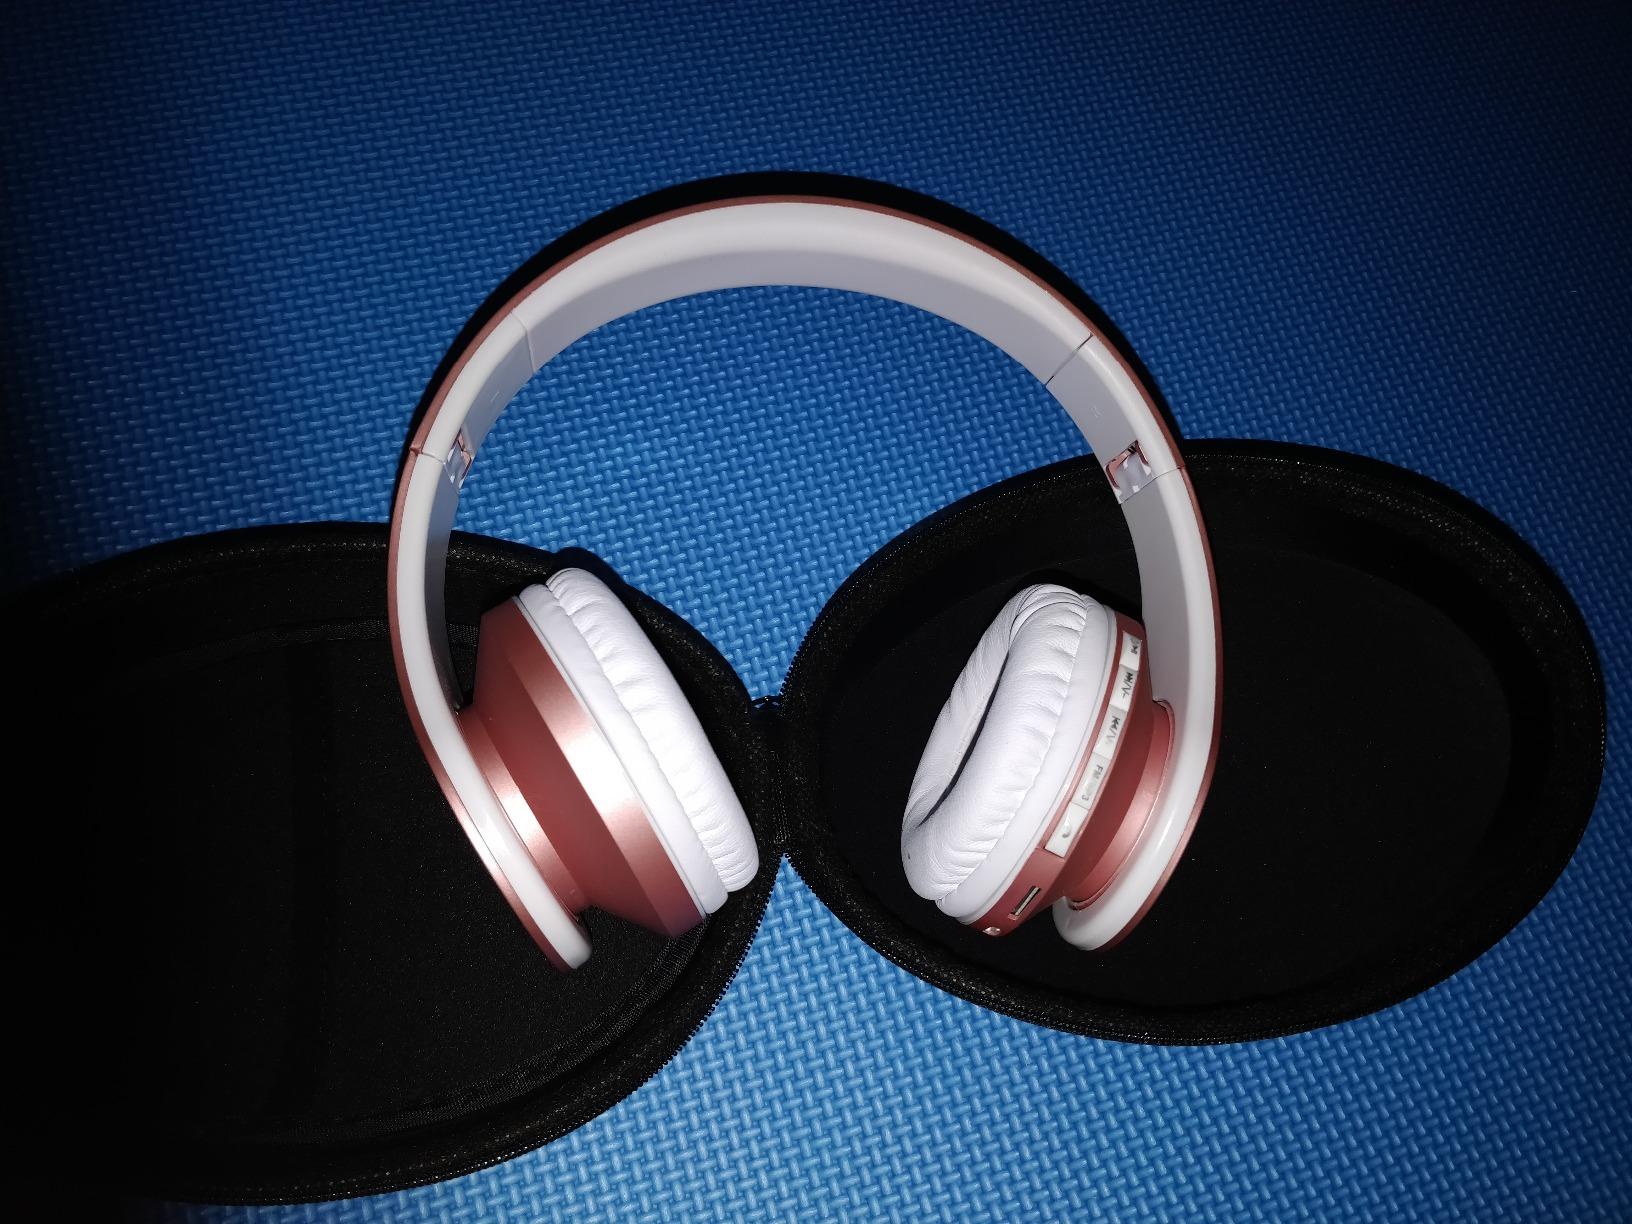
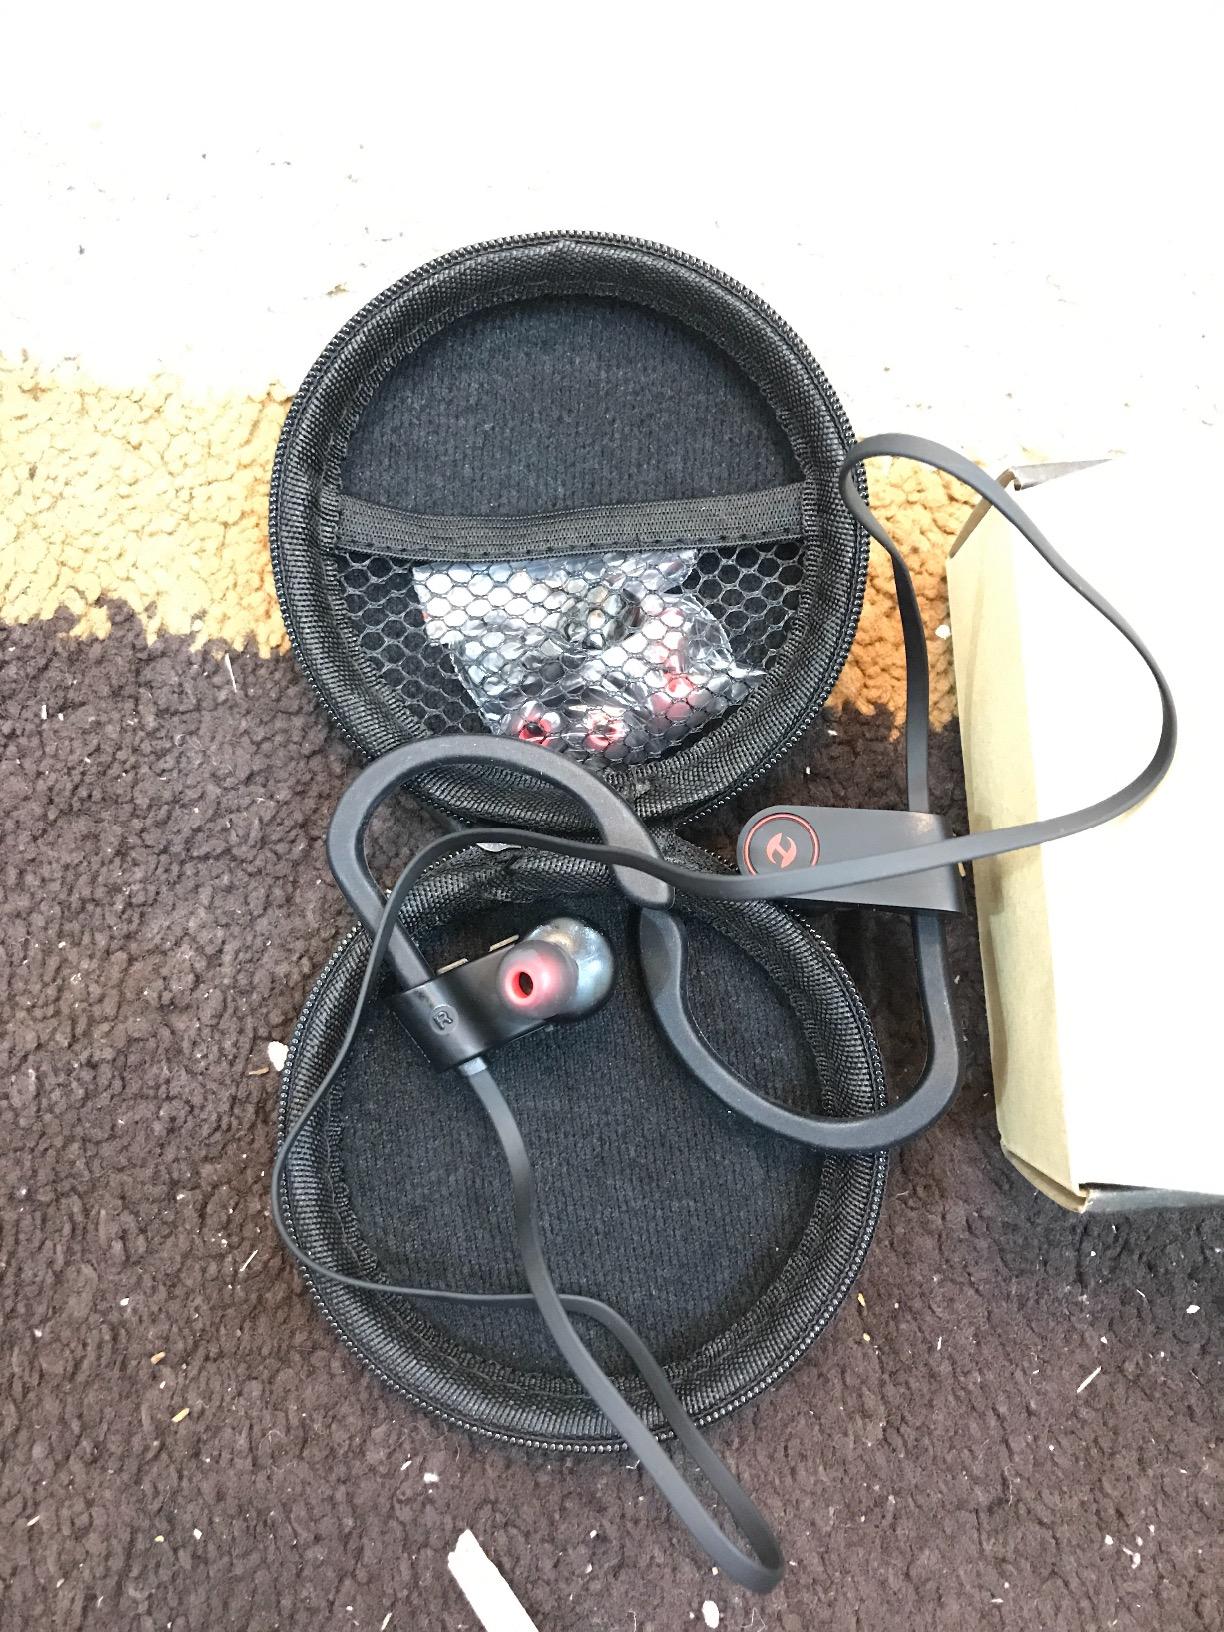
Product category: headphones
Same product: no